Riverside Park (Indianapolis)

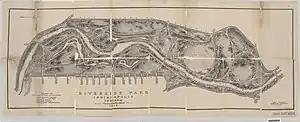
Landscape architect George Kessler's 1913 plan for Riverside Park

The area now occupied by Riverside Park was developed for agricultural use beginning in the 1820s. The area along the White River became a popular recreation space during the last half of the nineteenth century and several privately owned parks opened along this corridor. In 1898, the Board of Park Commissioners and Mayor Thomas Taggart negotiated the purchase of large tracts of land around Indianapolis to form new park and parkway systems in the northwest and northeast parts of the city. Originally designed by J. Clyde Power and George Kessler between 1898 and 1913 as part of the Park and Boulevard System for the city, Riverside Park was one of the largest municipal parks in the United States. It would remain the largest park in Marion County until the creation of Eagle Creek Park in 1962.